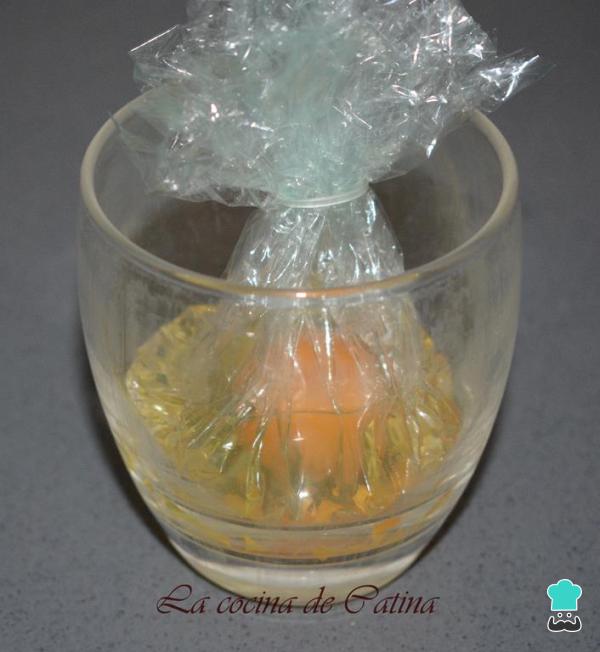
Para hacer los huevos escalfados que acompañarán a las setas salteadas con bacon, forramos 4 vasos con film transparente y los untamos con un poco de aceite. Ponemos dentro de cada vaso un huevo en el centro, salpimentamos, cerramos la bolsa y cocemos en agua hirviendo durante 3 minutos.